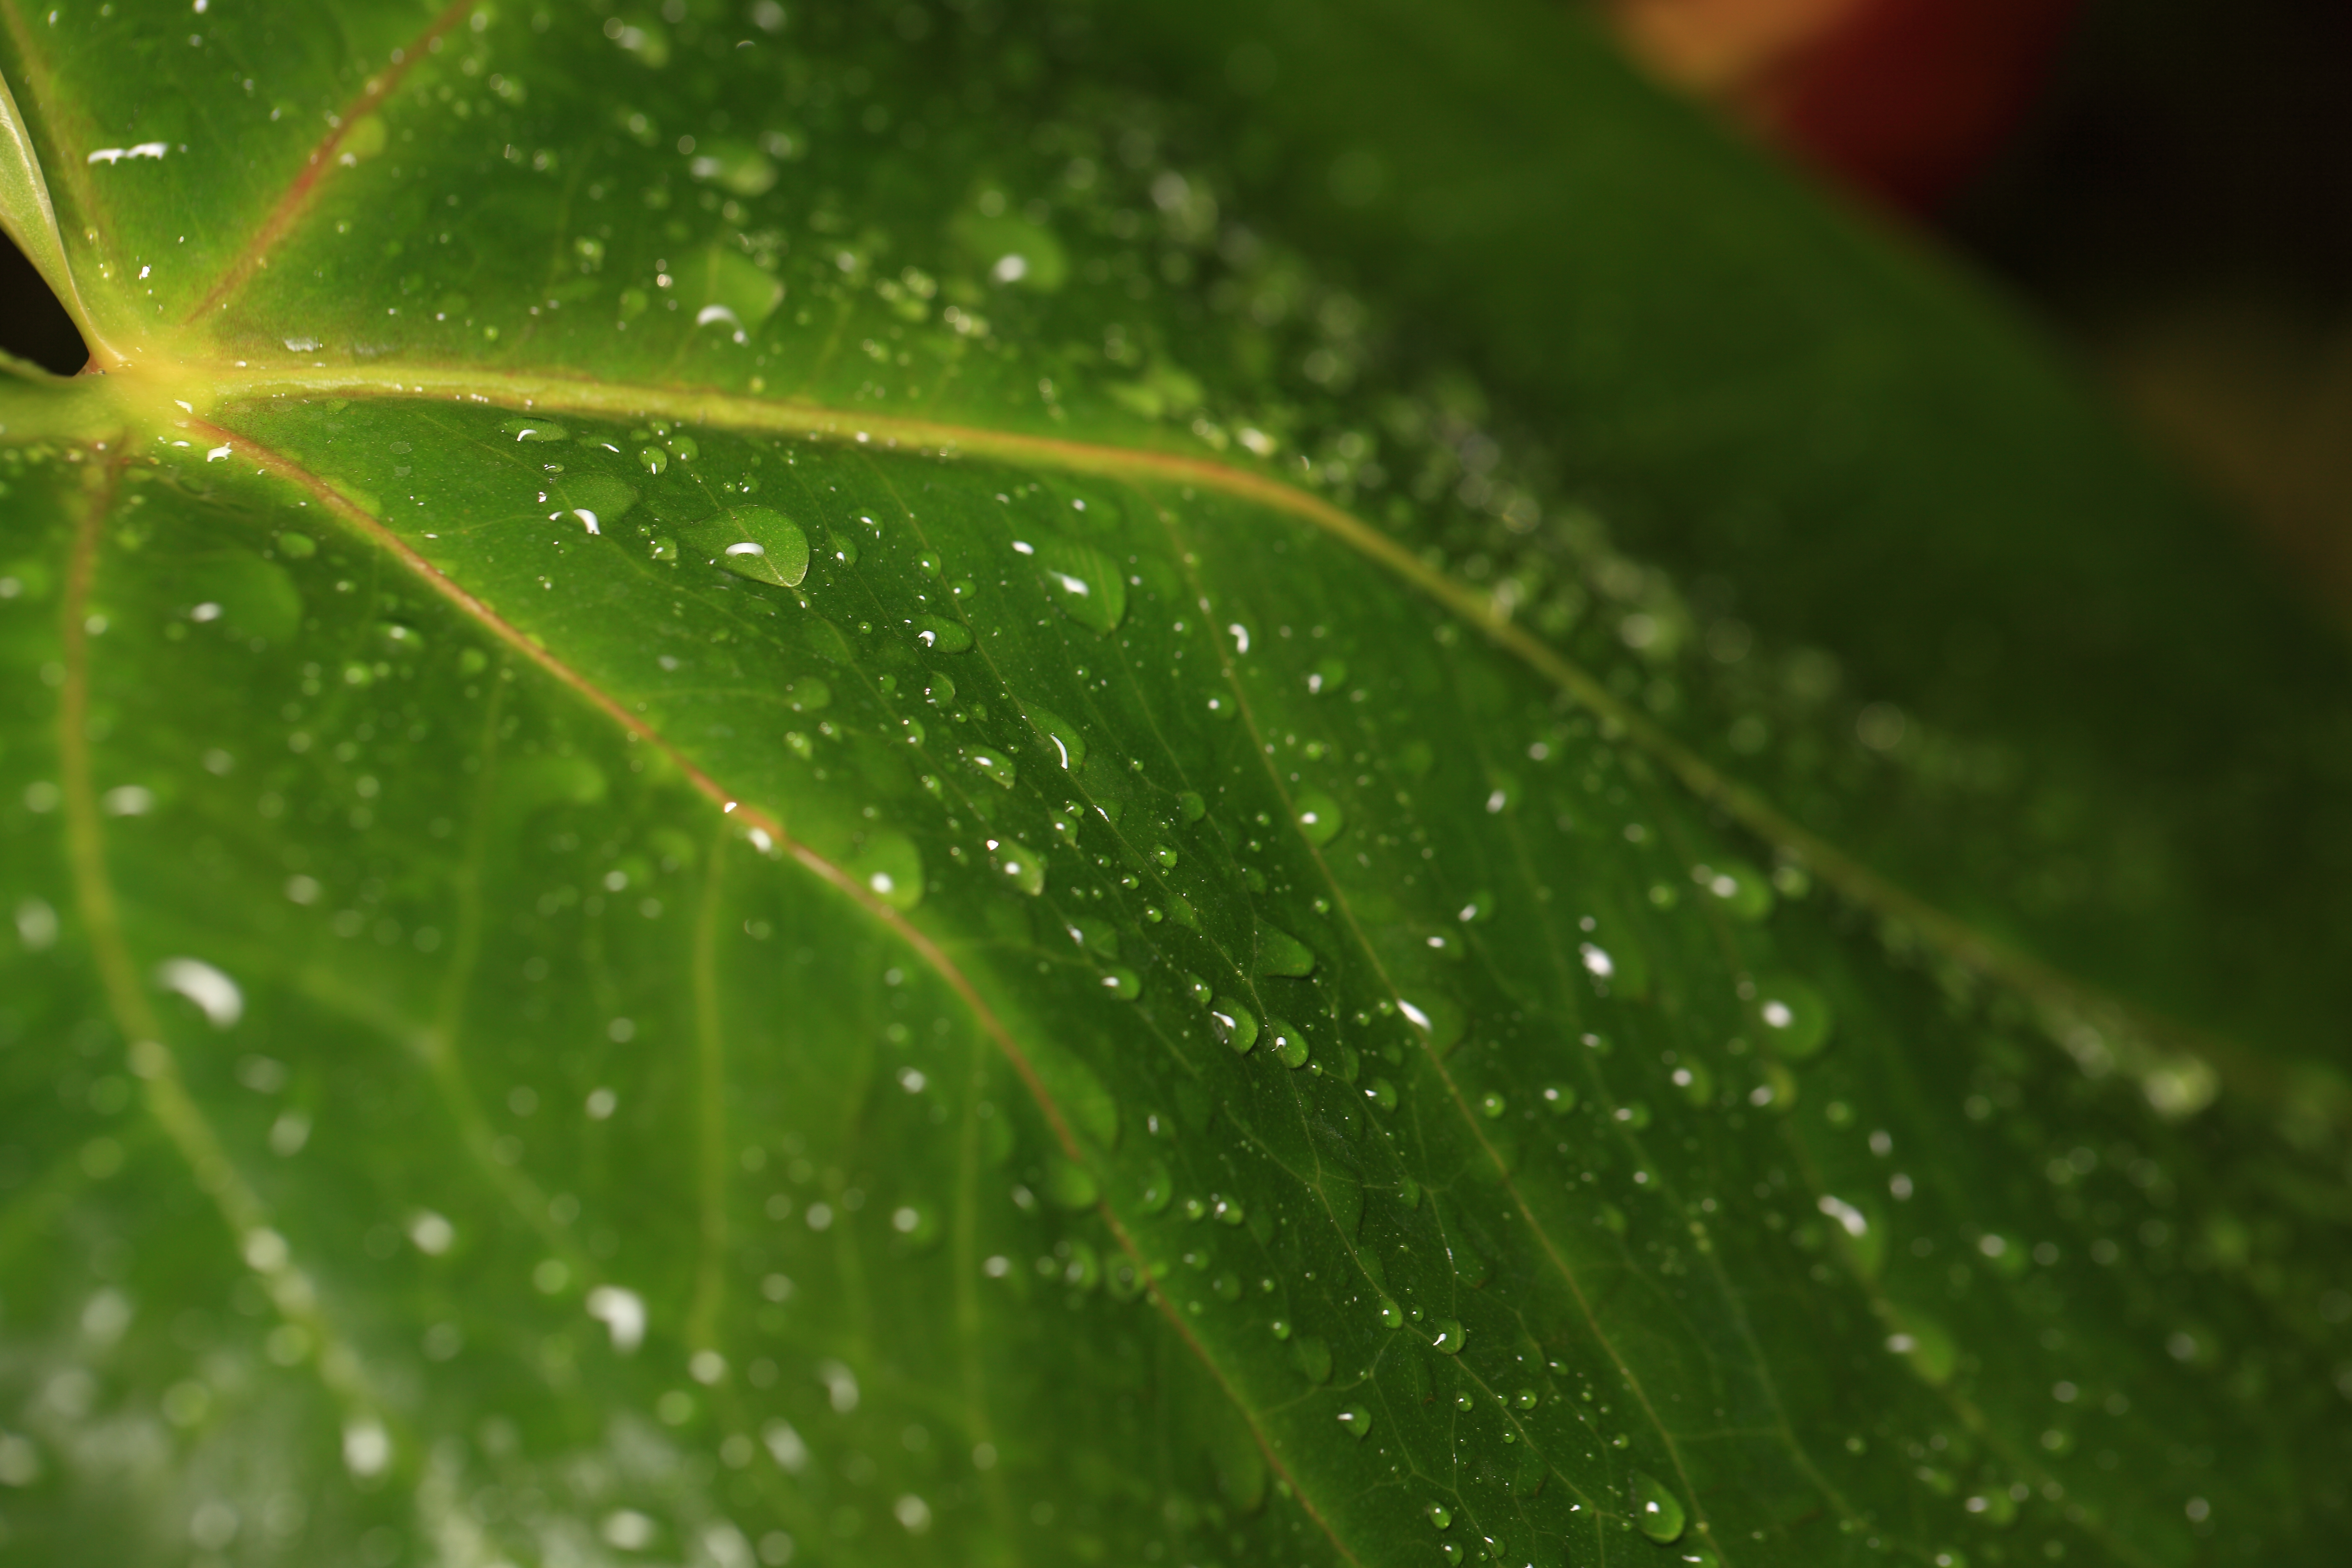
water, nature, grass, drop, dew, plant, lawn, sunlight, leaf, flower, green, high, botany, flora, close up, 5d, hires, markii, hi, res, resolution, moisture, macro photography, annual plant, plant stem, canonef100mmf28lmacroisusm